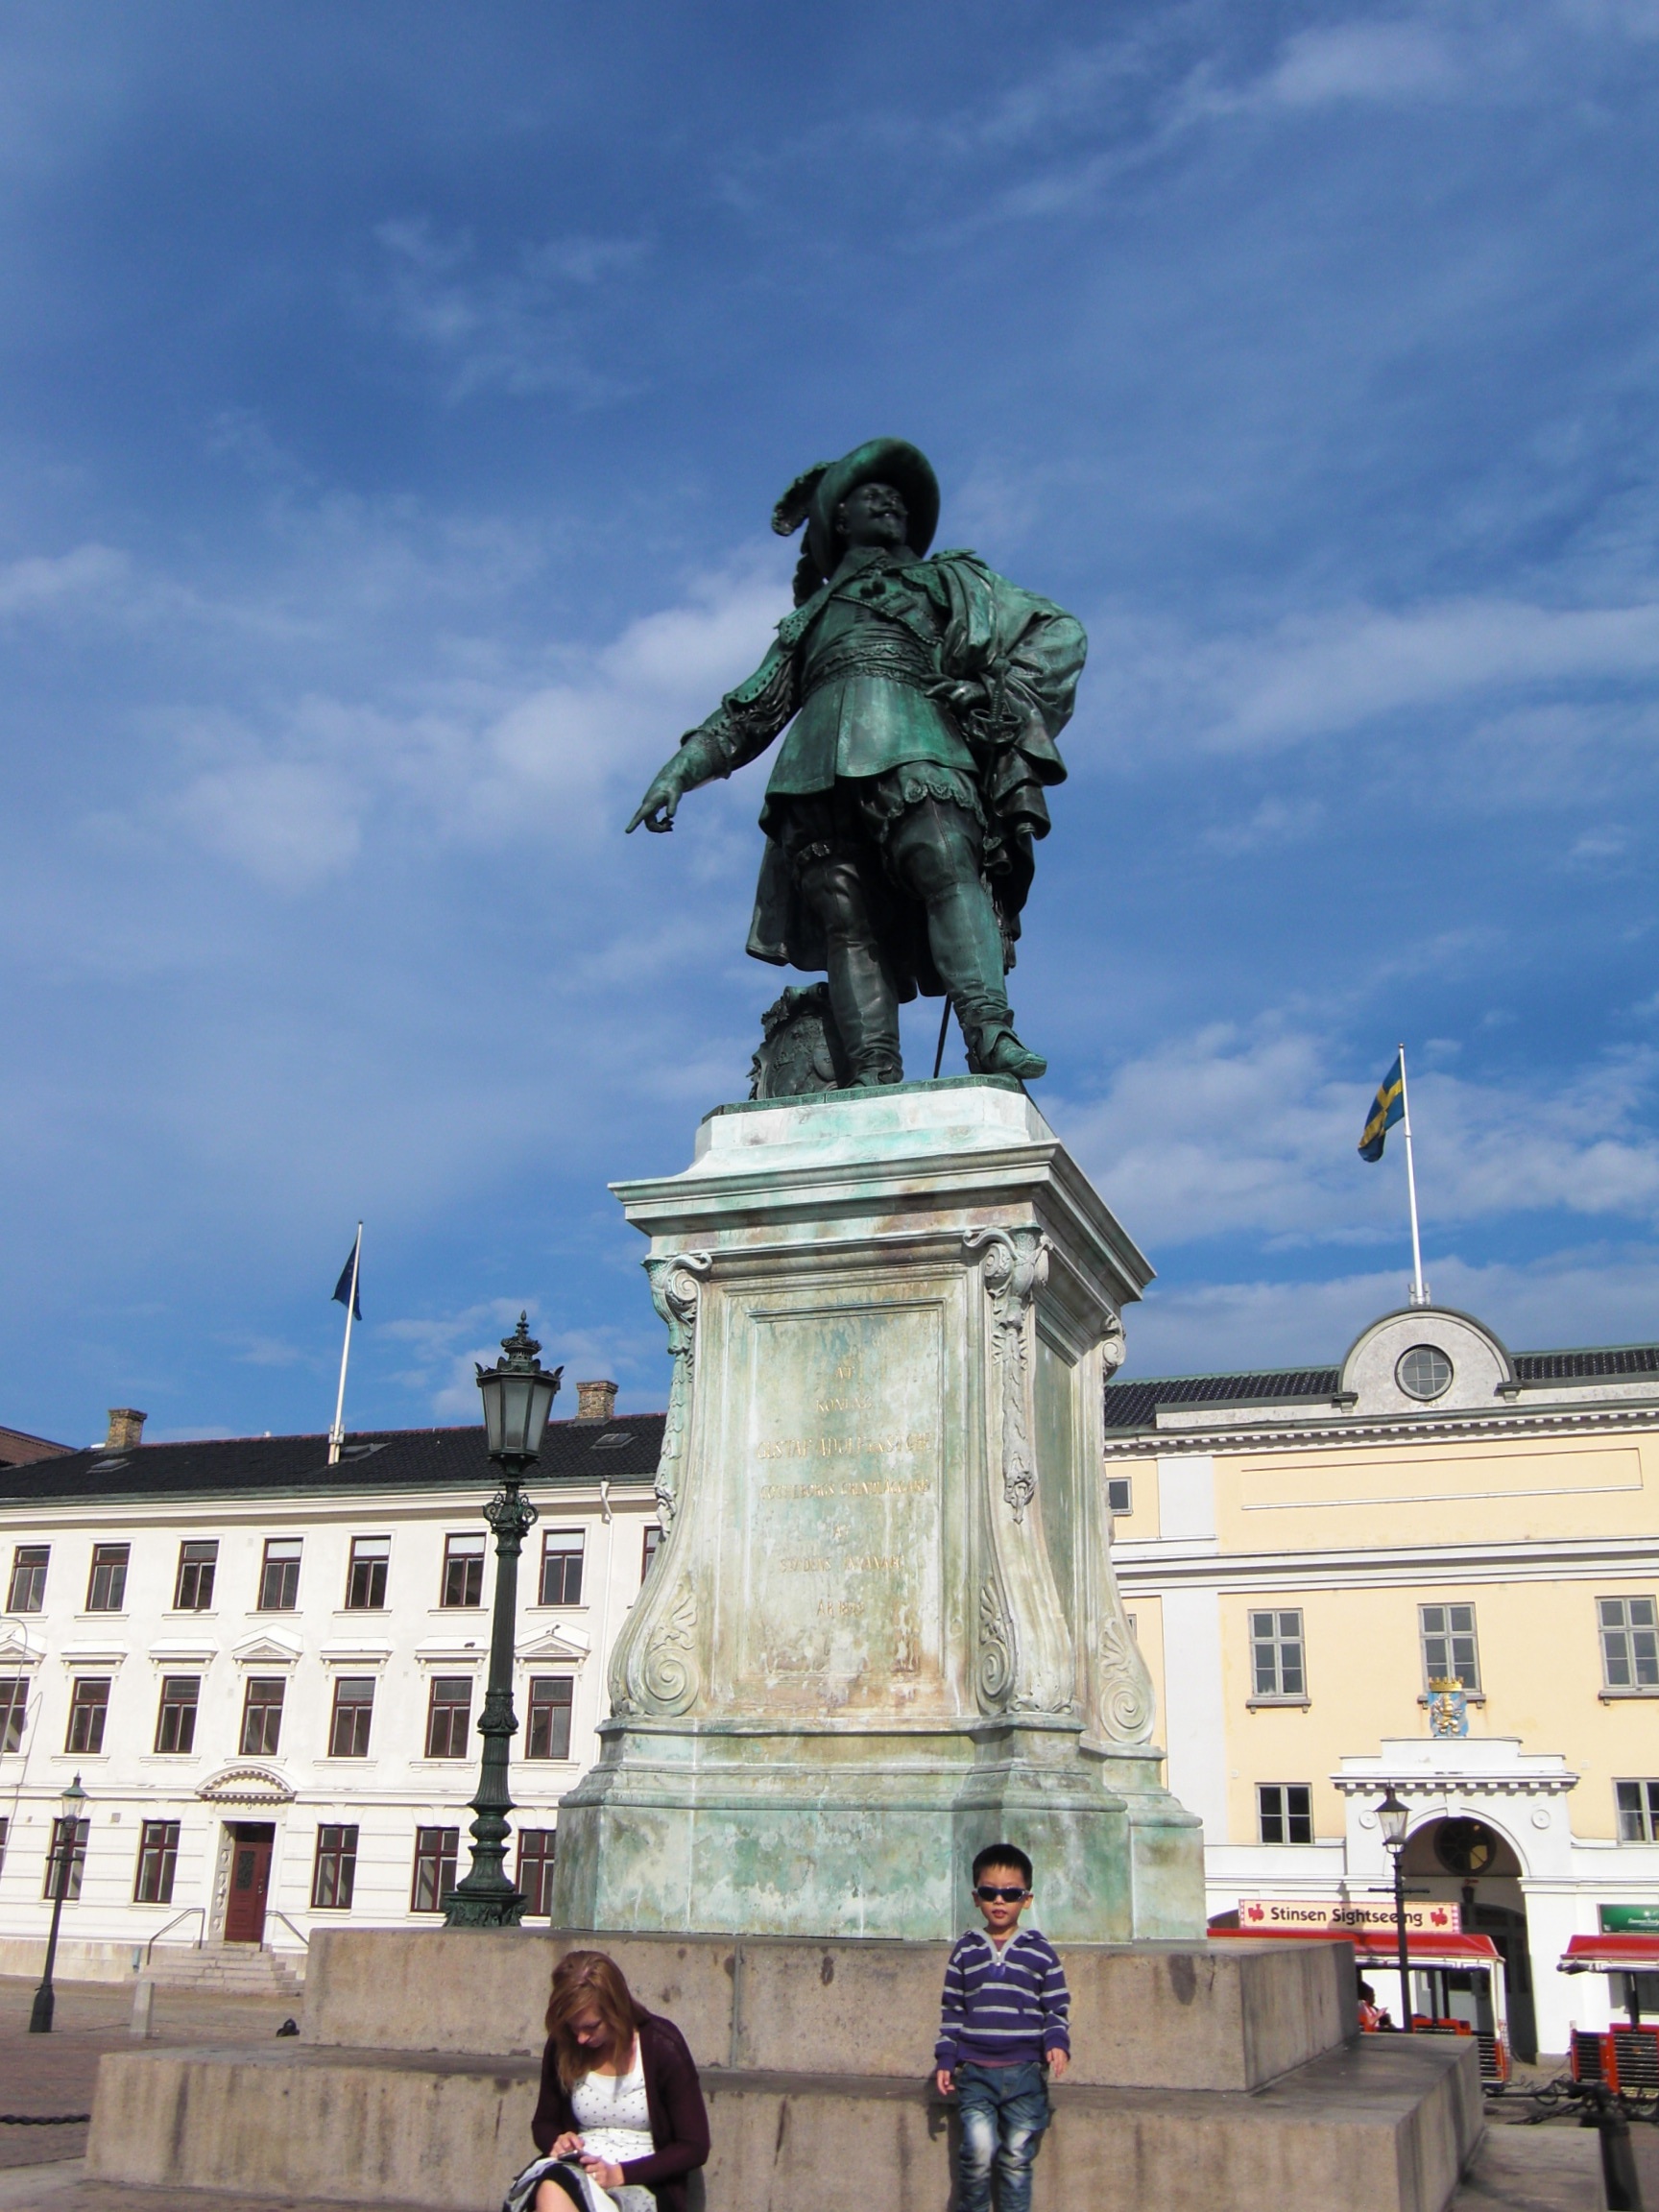
monument, downtown, travel, statue, landmark, marketplace, tourism, old town, sculpture, memorial, sweden, town square, gothenburg, town hall, gustav adolf